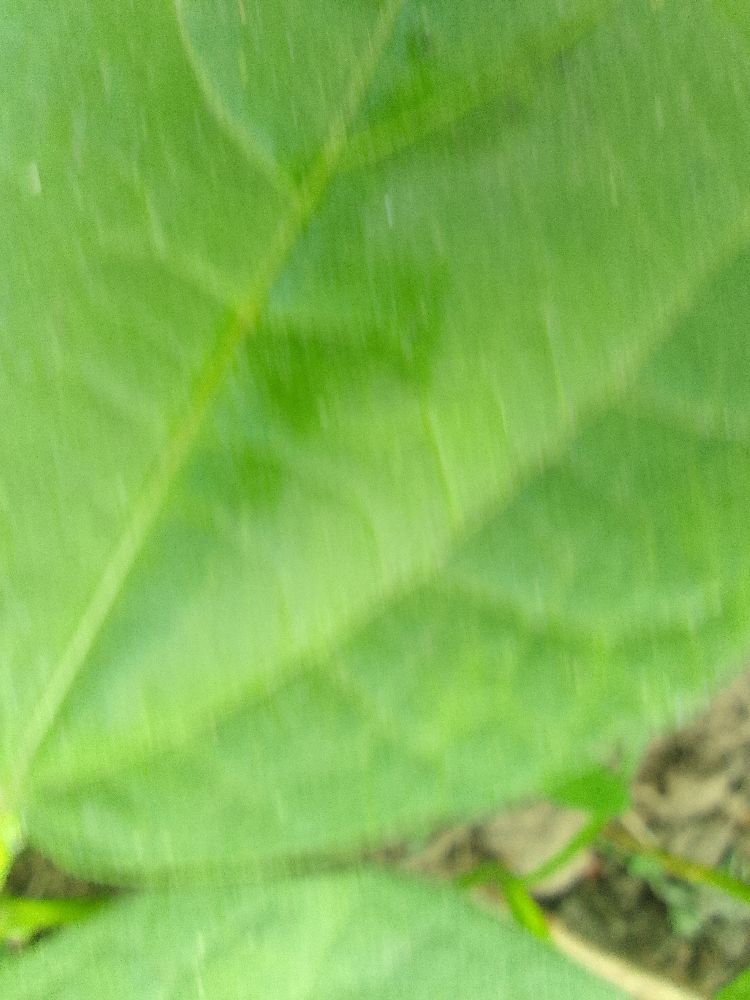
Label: healthy